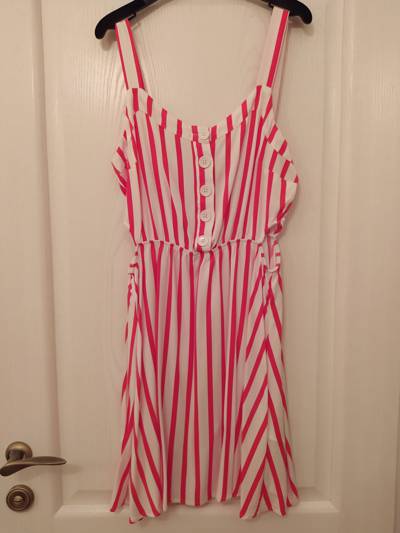
Waste category: clothes